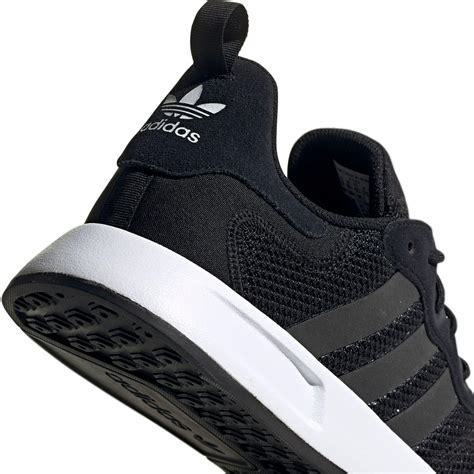
Brand: Adidas
Model: X_plr